Karen Poniachik

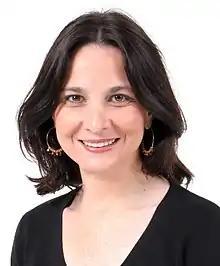
Poniachik in 2007

Karen Paulina Poniachik Pollak (20 April 1965 – 12 October 2022) was a Chilean journalist, consultant, and politician. She served as Minister of Mining and Energy during the first government of President Michelle Bachelet.